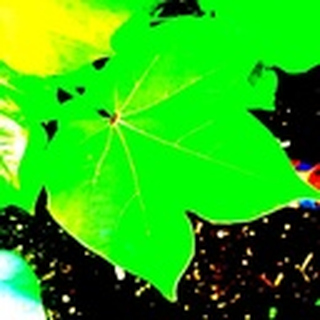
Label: healthy_cotton